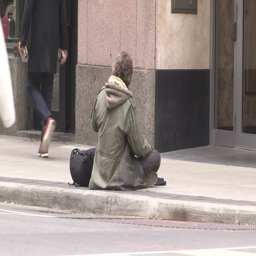
homeless people on the cold winter streets